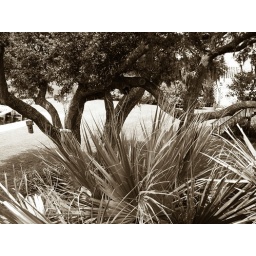
beach tree in sepia